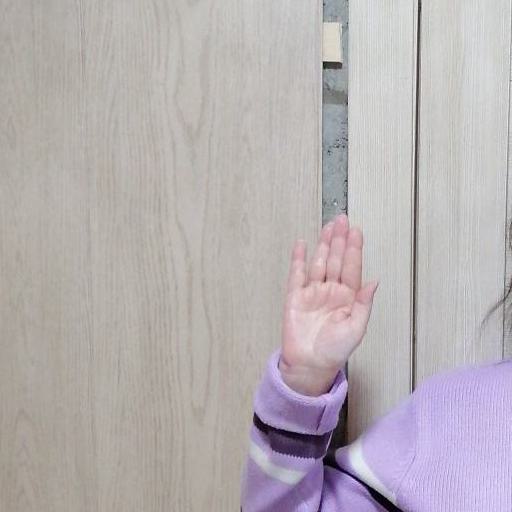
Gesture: stop